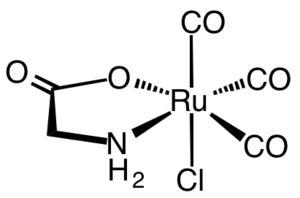
Kulilte-frigivende molekyler
Molekylmodel af RuCl(gly)(CO)3, kemisk navn tricarbonyl klorid glycinat ruthetium (II) eller CORM-3
Kulilte-frigørende molekyler, CO-RM, er typisk kulilte i et metal-kompleks, der kan frigive kulilte.